GI Monocerotis

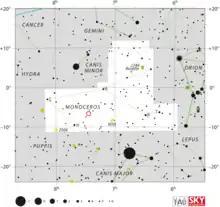
The location of GI Monocerotis (circled in red)

GI Monocerotis, also known as Nova Monocerotis 1918, was a nova that erupted in the constellation Monoceros during 1918. It was discovered by Max Wolf on a photographic plate taken at the Heidelberg Observatory on 4 February 1918. At the time of its discovery, it had a photographic magnitude of 8.5, and had already passed its peak brightness. A search of plates taken at the Harvard College Observatory showed that it had a photographic magnitude of 5.4 on 1 January 1918, so it would have been visible to the naked eye around that time. By March 1918 it had dropped to ninth or tenth magnitude. By November 1920 it was a little fainter than 15th magnitude.